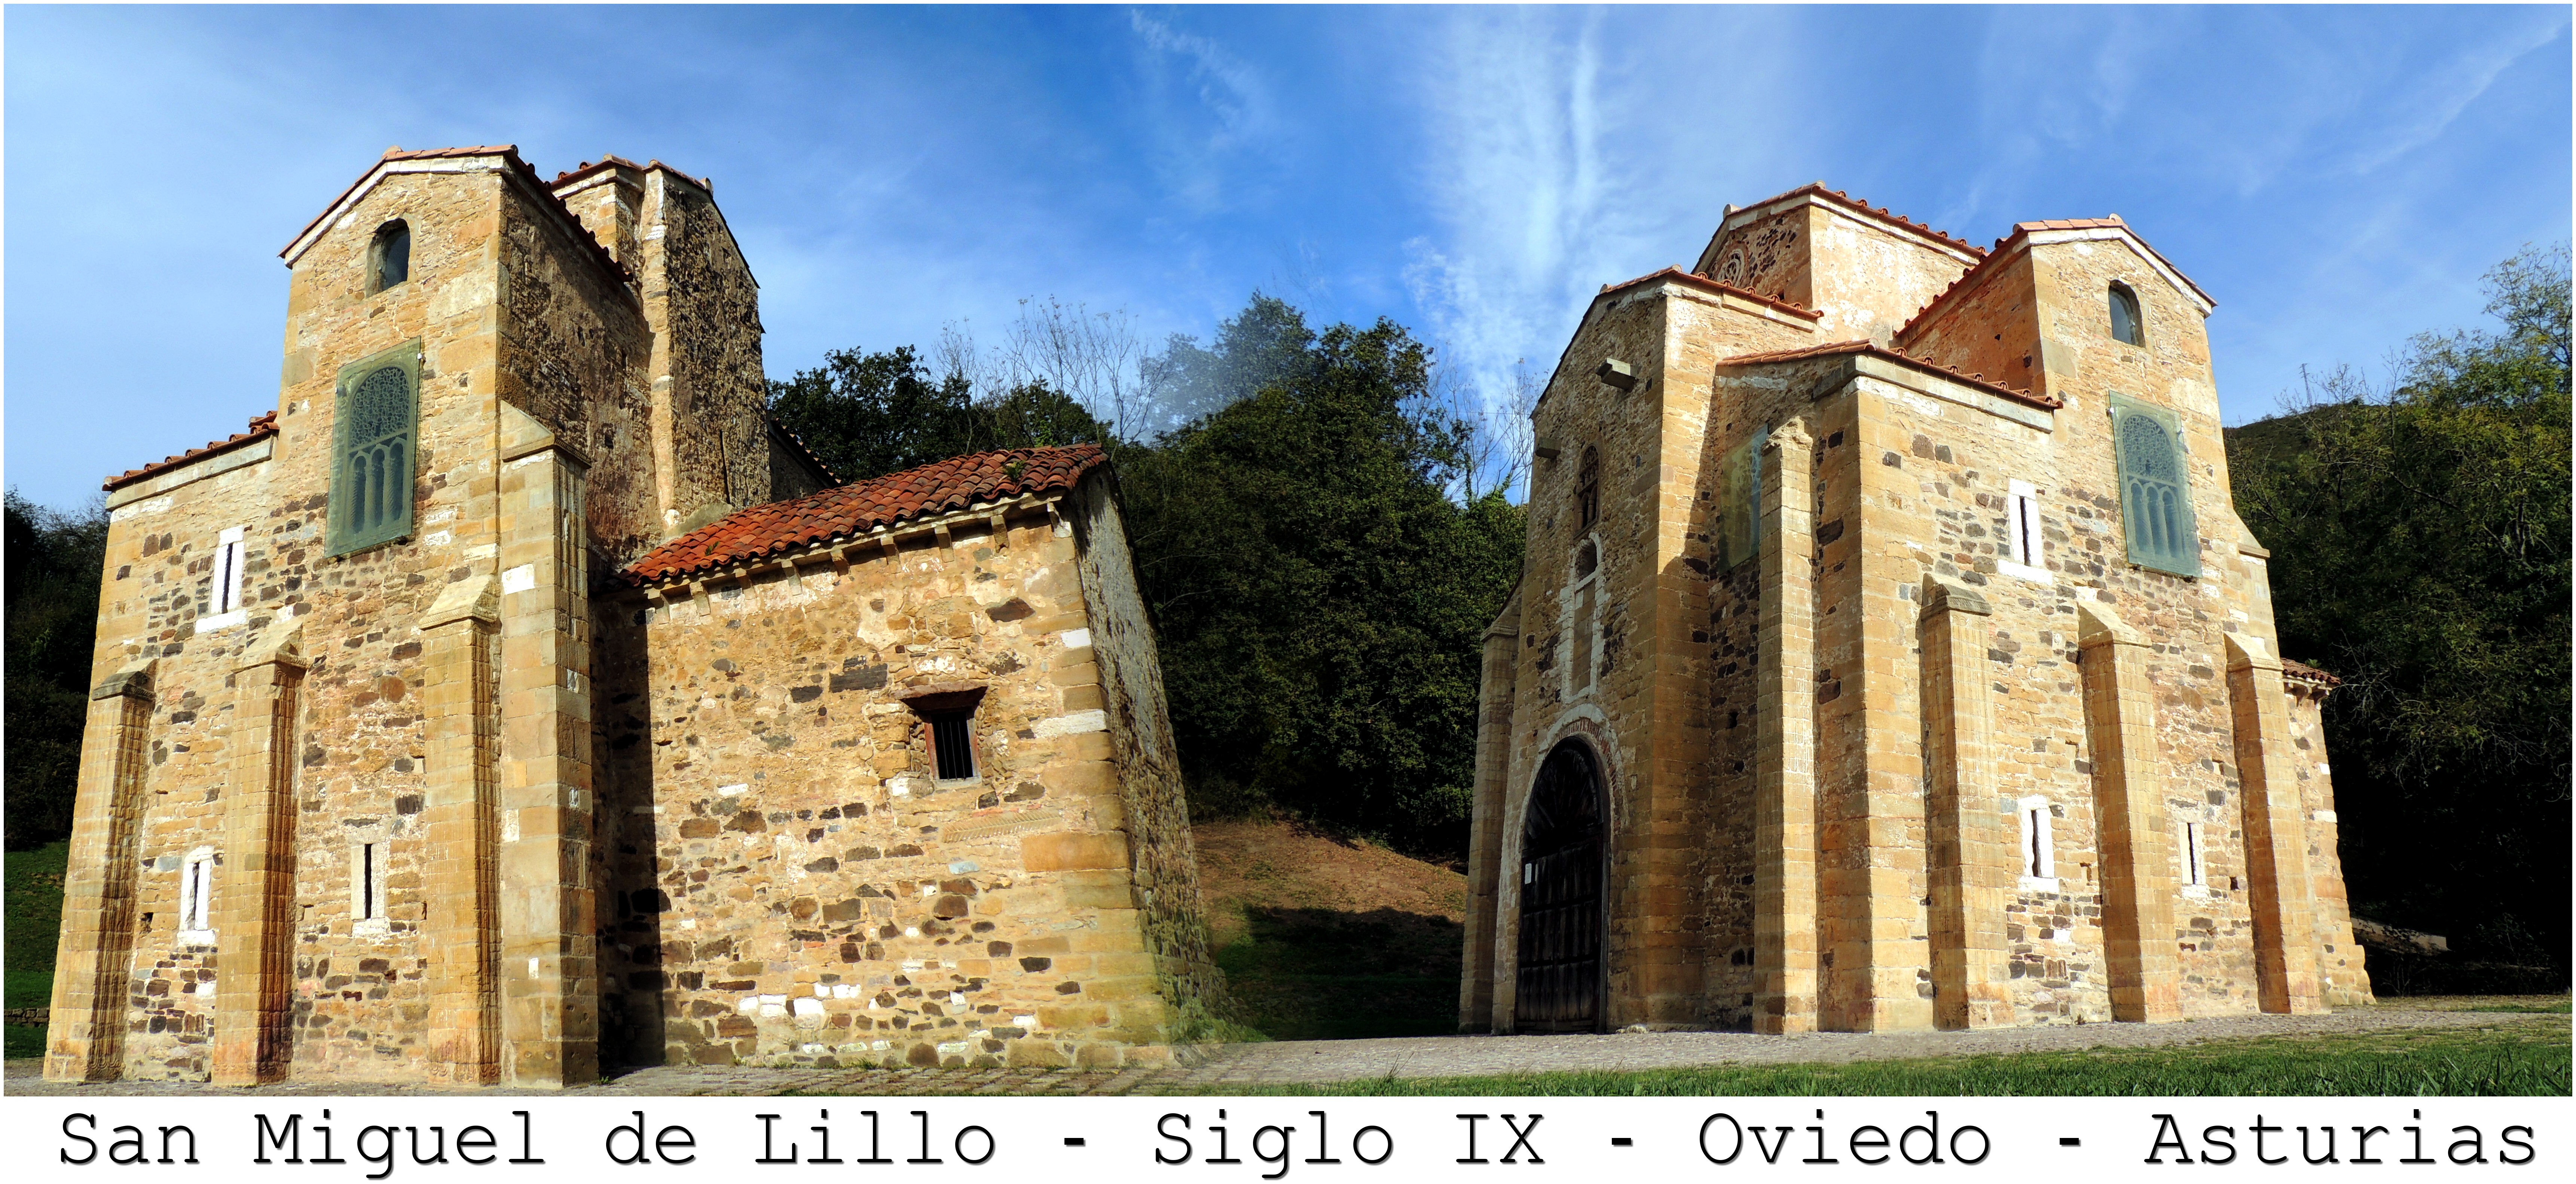
building, landmark, church, cathedral, tourism, place of worship, medieval architecture, ruins, monastery, abbey, middle ages, historic site, ancient history, spanish missions in california